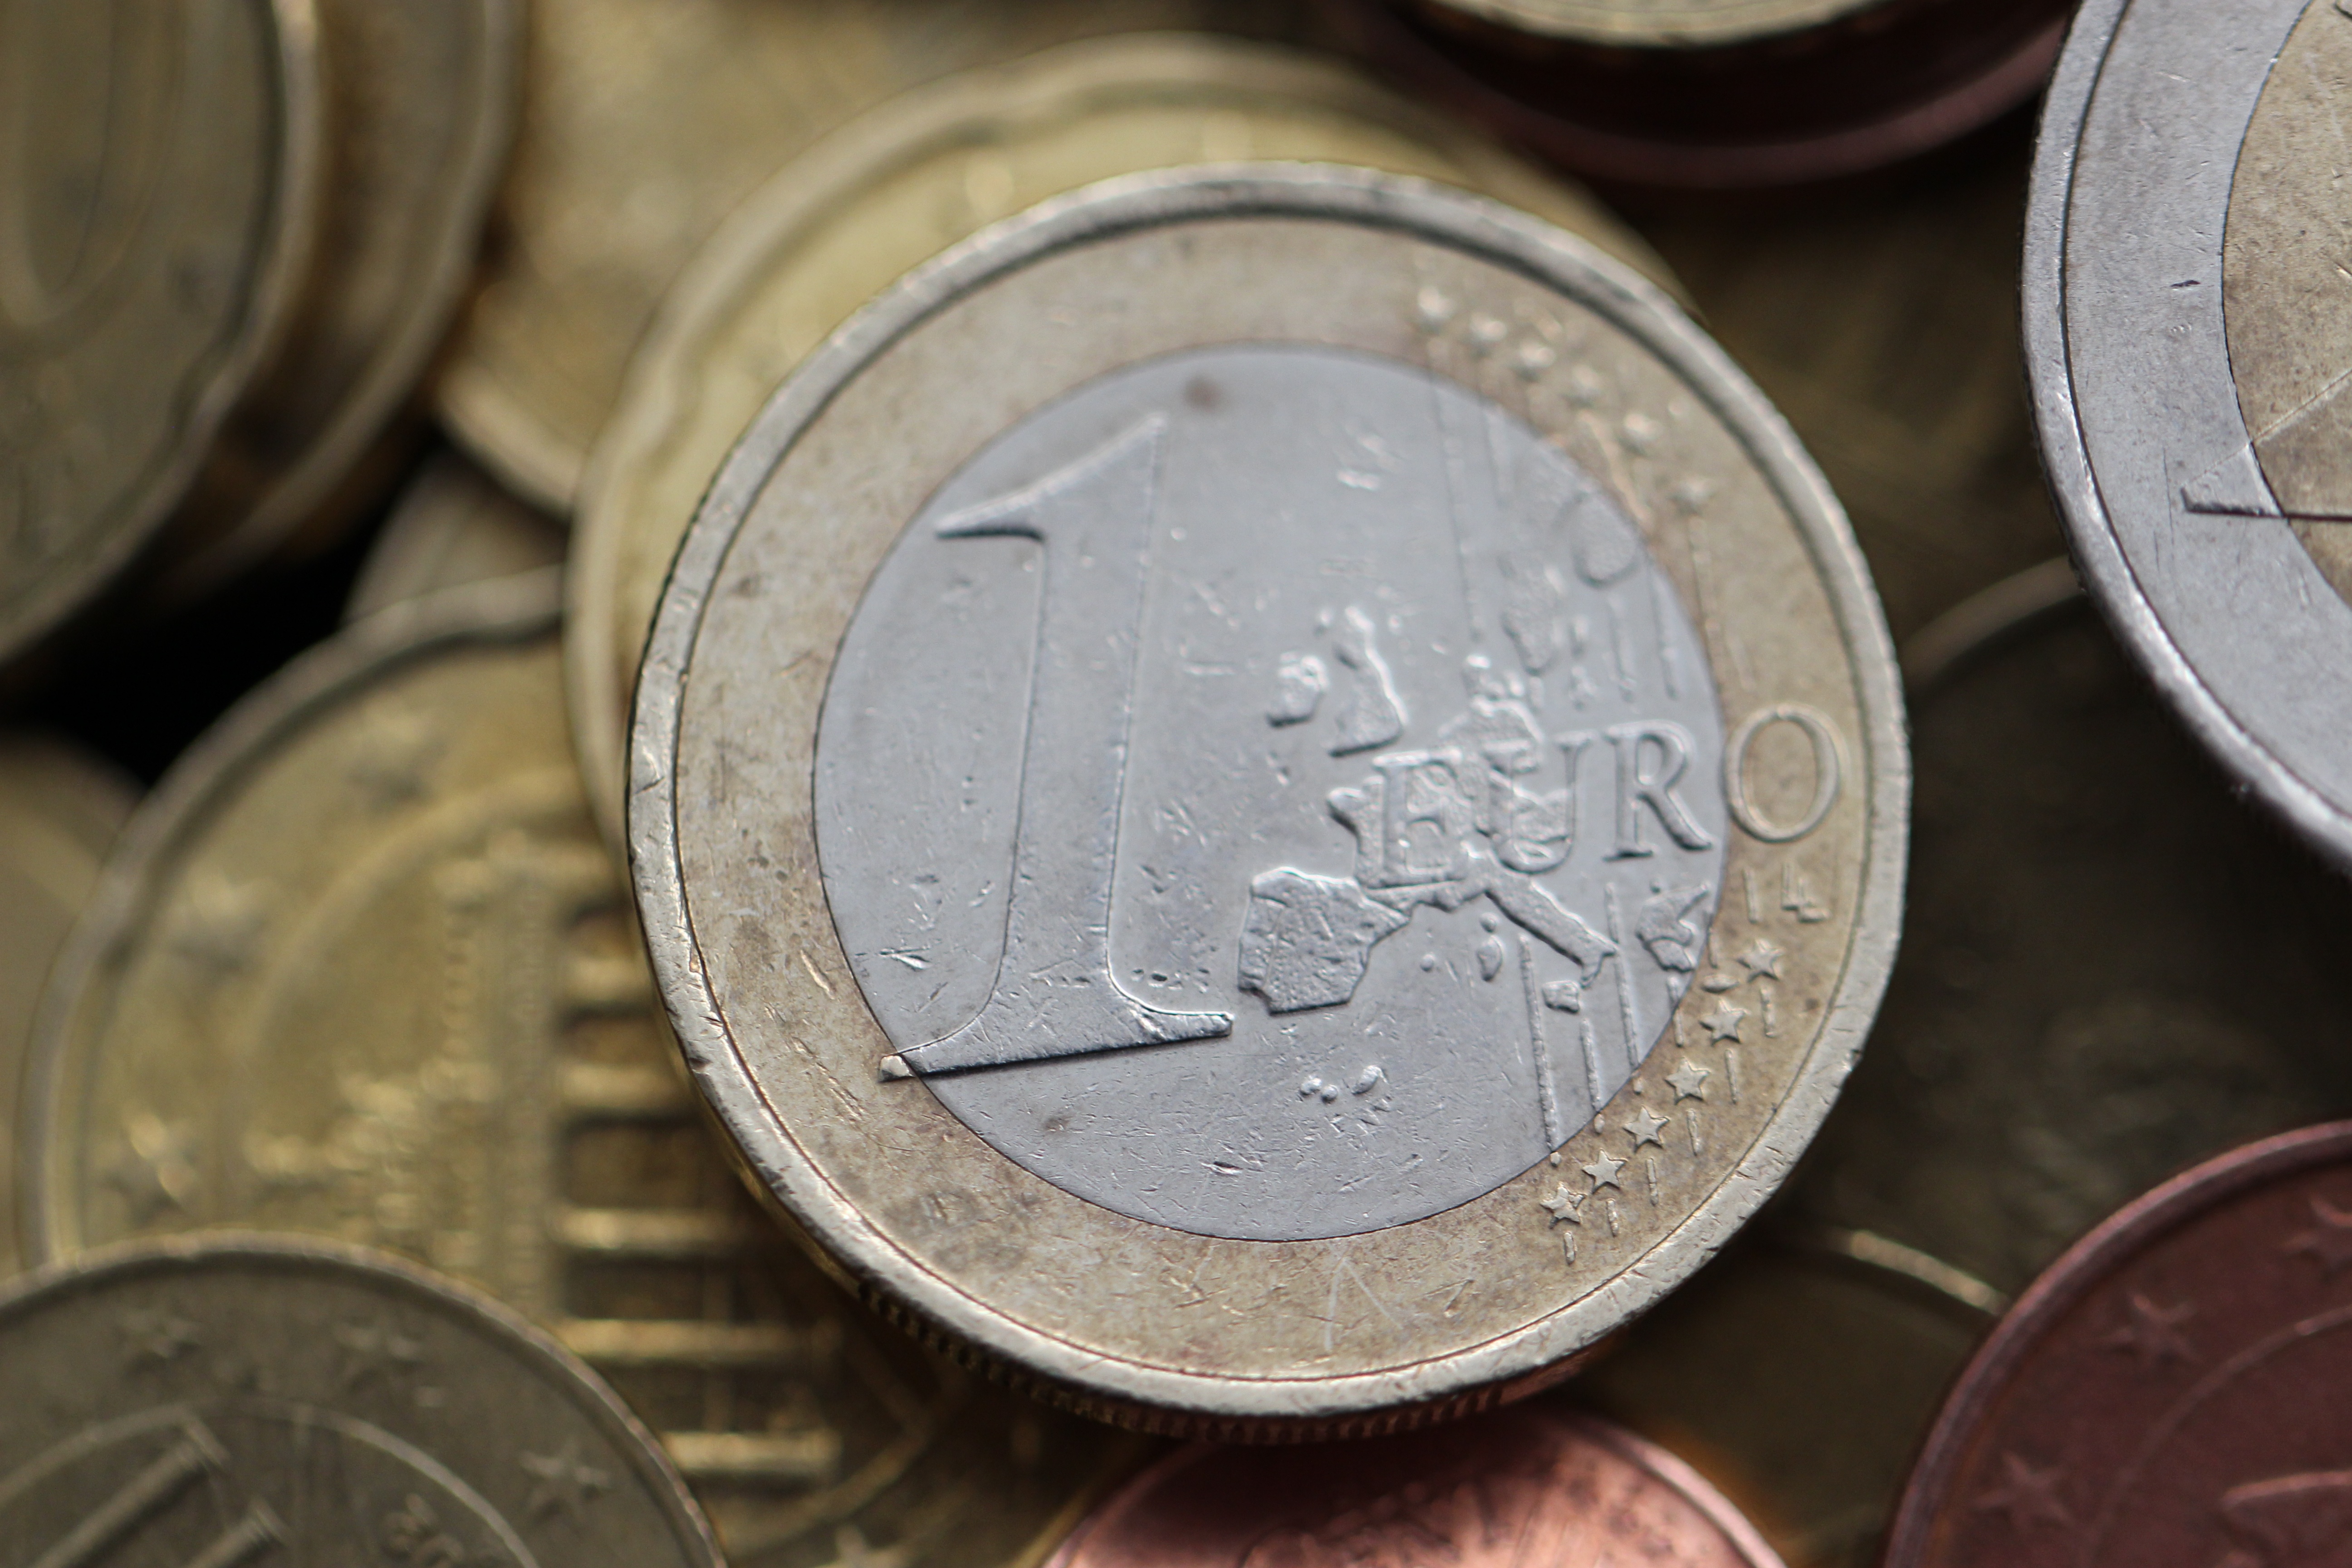
golden, metal, money, market, business, close up, cash, bank, stock, currency, euro, coin, change, banking, european, economy, payment, financial, savings, success, finance, wealth, investment, earnings, man made object